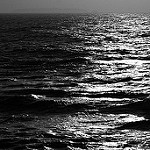
Label: B & W